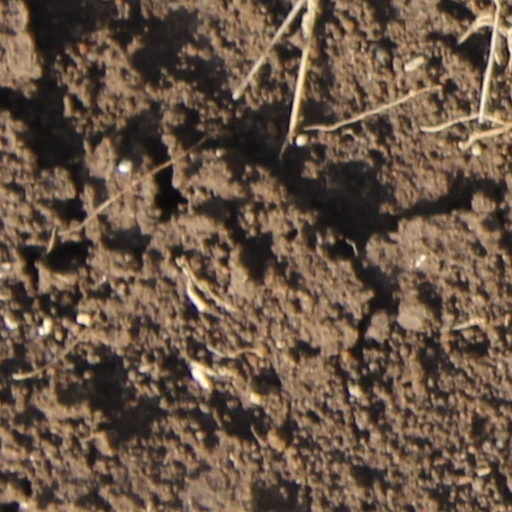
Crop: wheat